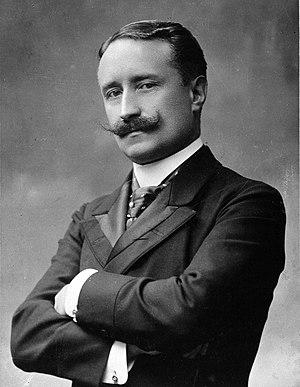
Paul Deschanel député d'Eure-et-Loir
Paul Deschanel, né le 13 février 1855 à Schaerbeek et mort le 28 avril 1922 à Paris, est un homme d'État, journaliste et écrivain français, président de la République du 18 février au 21 septembre 1920.
Émile Augustin Étienne Deschanel, né le 19 novembre 1819 à Paris et mort le 26 janvier 1904, est un professeur, écrivain et homme politique français. Il est le père de Paul Deschanel, président de la République française en 1920.